Laurence Bristow

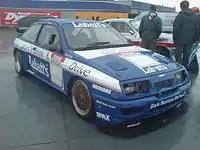
Laurence Bristow's BTCC Labatts Team Ford Sierra RS500. At 2008 BTCC 50th anniversary

He first started racing in 1985 when he entered the MG Metro Challenge. In 1986, he progressed to the International MG Metro Challenge. In 1987 he raced in the Uniroyal Production Car Championship driving a Ford Sierra RS500 where he finished second in class. A year later he stepped up to the BTCC, again driving a class A Ford Sierra RS500. In 1989 he drove for the Labatts team along with team mate Tim Harvey. This year he got his only BTCC win along with Tiff Needell at the Donington Park 1 hour endurance race. Bristow got his highest championship finish of 9th in 1990. When the BTCC switched to the single Super Touring class in 1991, the Labatts team changed to a BMW M3 for two more years with Bristow.